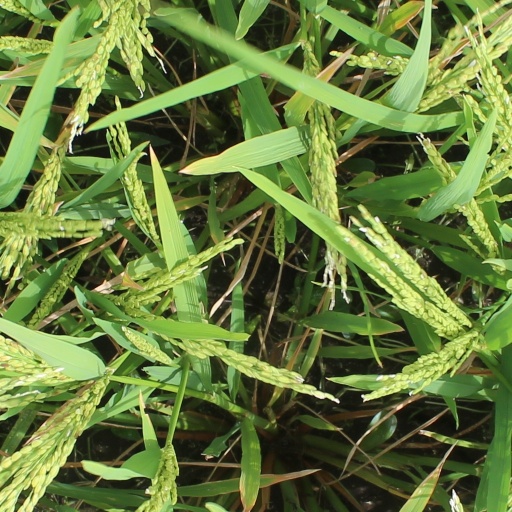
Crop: rice